David Archer (American football coach)

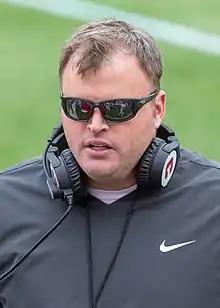
Archer in 2019

David John Archer (born November 5, 1982) is an American college football coach and former player. He was the head football coach for Cornell University, a position he held from 2013 to 2023.